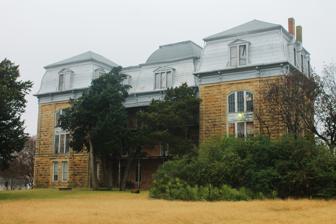
Building: Texas Hall, Old Trinity University
Country: United States of America
Year built: 1871
United States historic place Texas Hall, Old Trinity University U.S. National Register of Historic Places Texas Hall in 2013 Texas Hall, Old Trinity University Show map of Texas Texas Hall, Old Trinity University Show map of the United States Location College and Westminster Sts., Tehuacana, Texas Coordinates 31°44′38″N 96°32′43″W / 31.74389°N 96.54528°W / 31.74389; -96.54528 Area 2 acres (0.81 ha) Built 1871 ( 1871 ) Architectural style Second Empire NRHP reference No. 78002971 Added to NRHP July 12, 1978 Texas Hall is a historic building on the former campus of Trinity University in Tehuacana, Texas , U.S.. The land was donated by John Boyd . It was first designed in the Gothic Revival style by Joseph Schuster, and completed in 1871. It was subsequently redesigned by architect James E. Flanders in the Second Empire style between 1886 and 1892. Trinity University relocated to Waxahachie, Texas in 1902, and Westminster College moved into the building, up until 1942. The building is now known as the Trinity Institute. The building has been listed on the National Register of Historic Places since July 12, 1978. See also National Register of Historic Places portal Texas portal National Register of Historic Places listings in Limestone County, Texas References